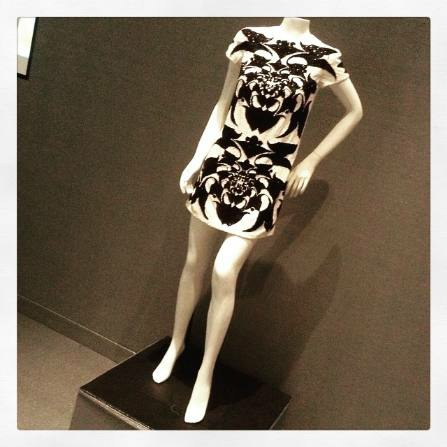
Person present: No